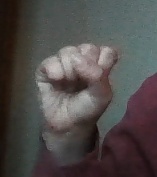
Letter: saad